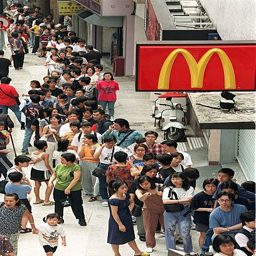
people queue outside restaurant to buy a plastic doll dressed in national costumes with their lunch